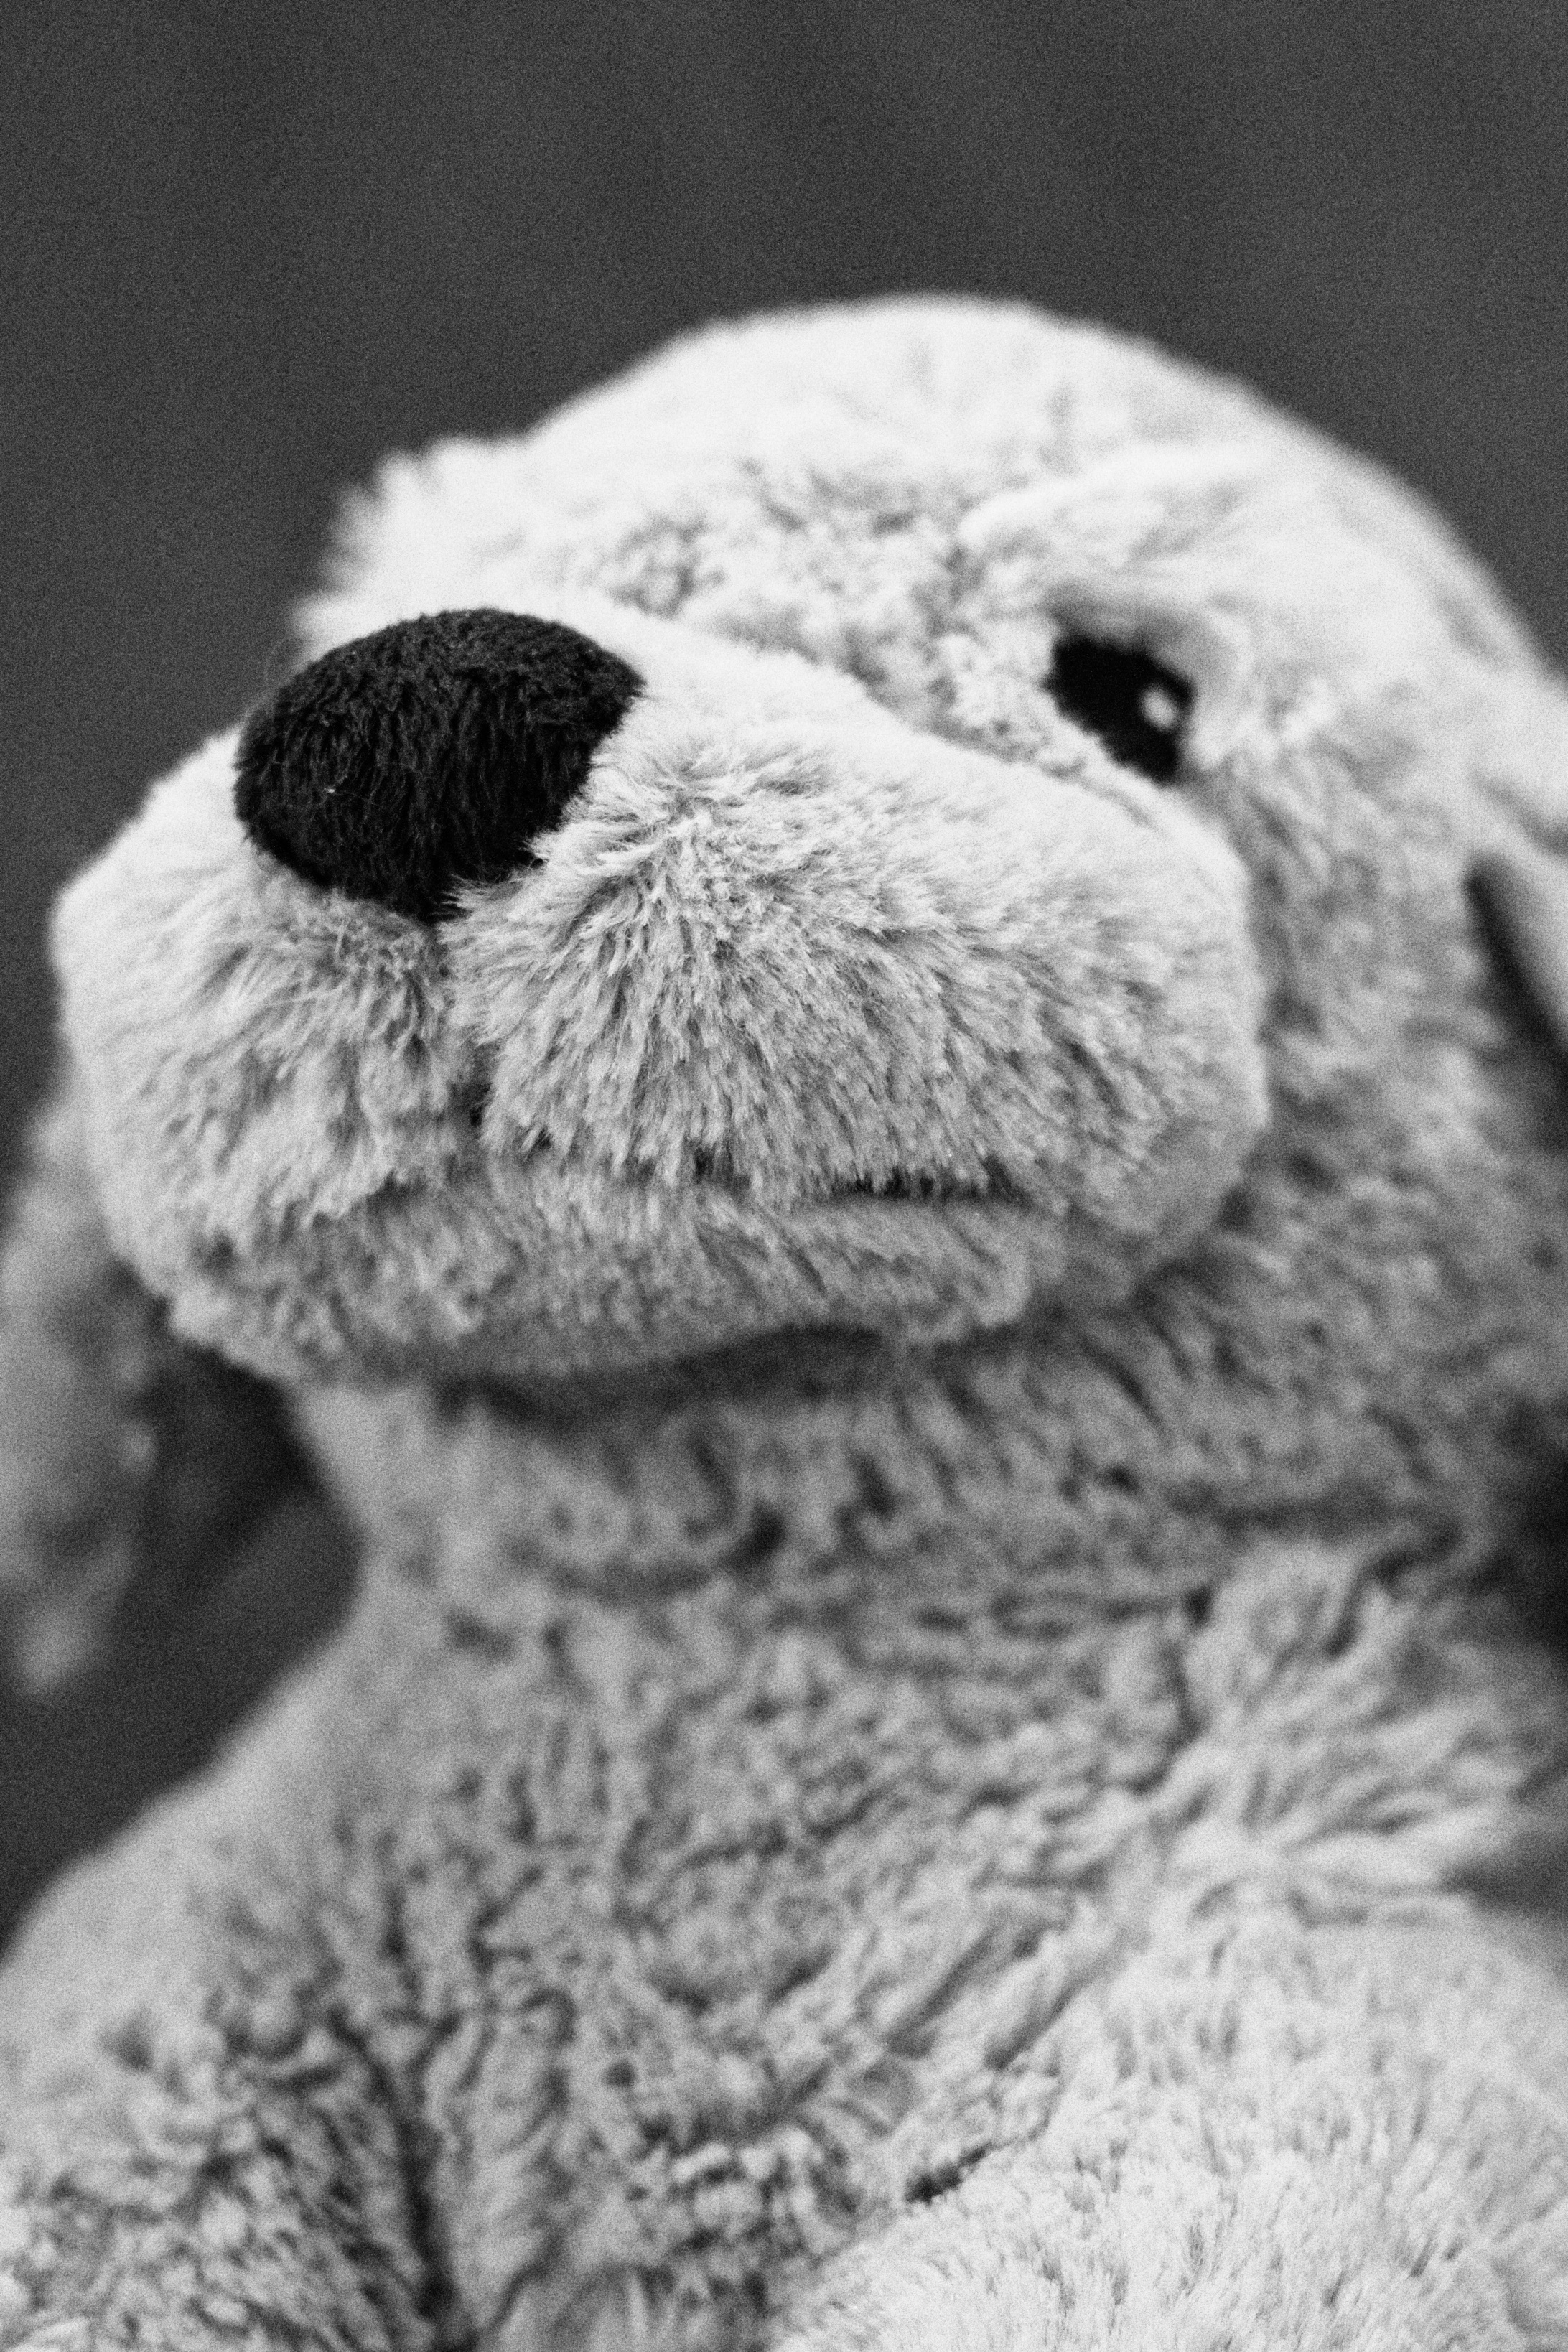
black and white, fur, sheep, mammal, monochrome, toy, teddy bear, textile, koala, marsupial, 5cardetmooc, stuffed toy, monochrome photography